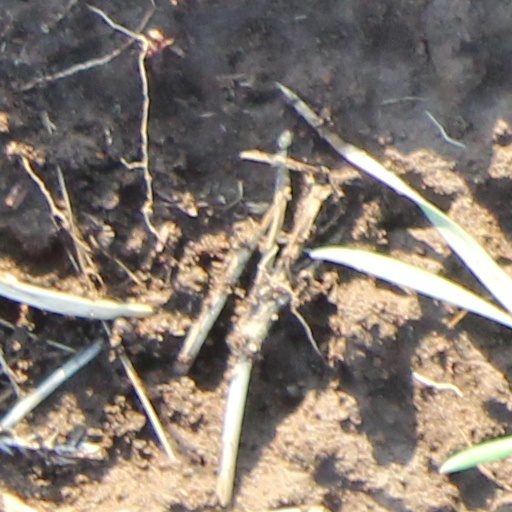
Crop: wheat